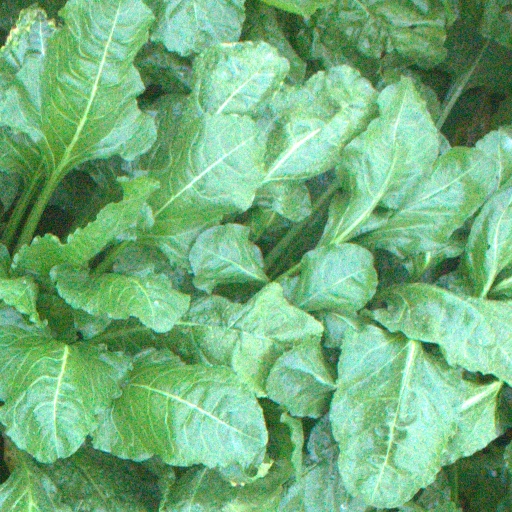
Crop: sugar beet